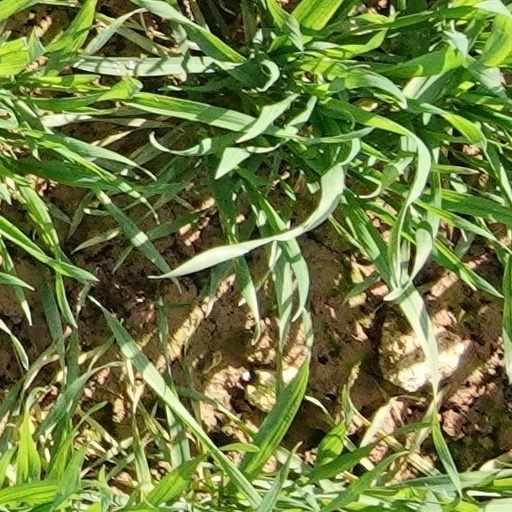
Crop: wheat